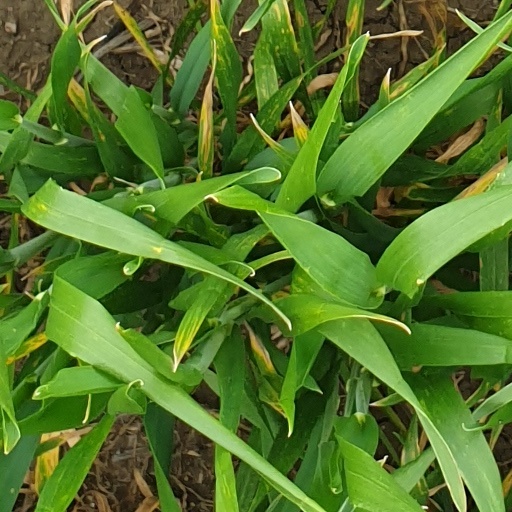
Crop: wheat